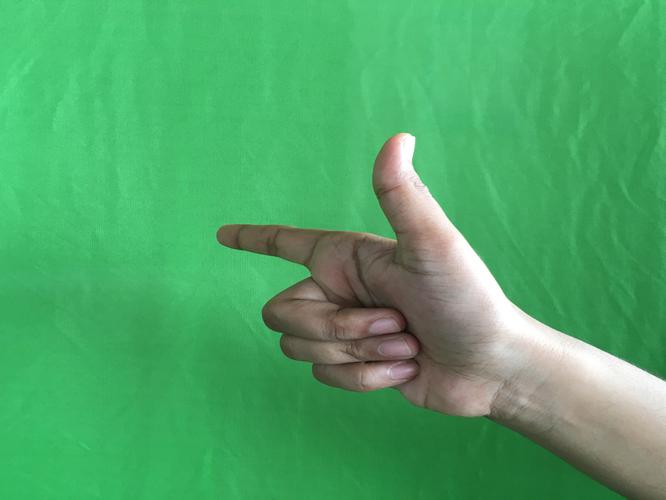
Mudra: Chandrakala
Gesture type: single_hand